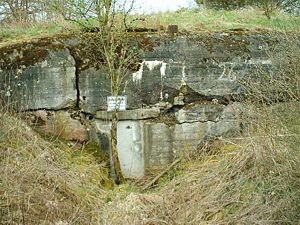
Westwall / Kampe ved Westwall
Rester af et anlæg sydvest for Karlsruhe (i retning mod Durmersheim)
Westwall var en tysk forsvarslinje, som i slutningen af 1930'erne blev opbygget over for den franske Maginot-linje samt langs grænsen mod Belgien og Holland.